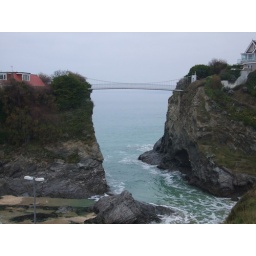
The house built in this stone pillar is only accessible by bridge